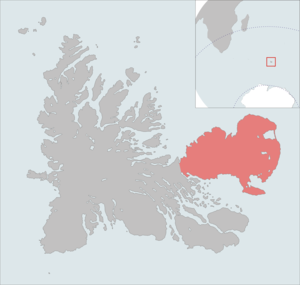
La péninsule Courbet forme la partie nord-est de la grande Terre, l'île principale de l'archipel des Kerguelen, dans les Terres australes et antarctiques françaises. Couvrant environ 1 400 km², elle est la plus vaste péninsule de l'île. La station permanente de Port-aux-Français y est implantée sur la côte sud.